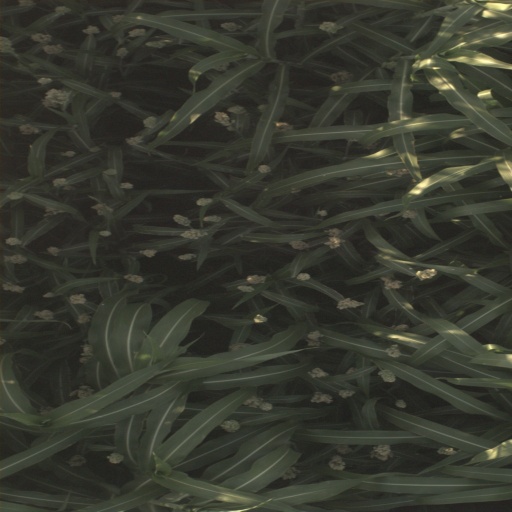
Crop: sorghum